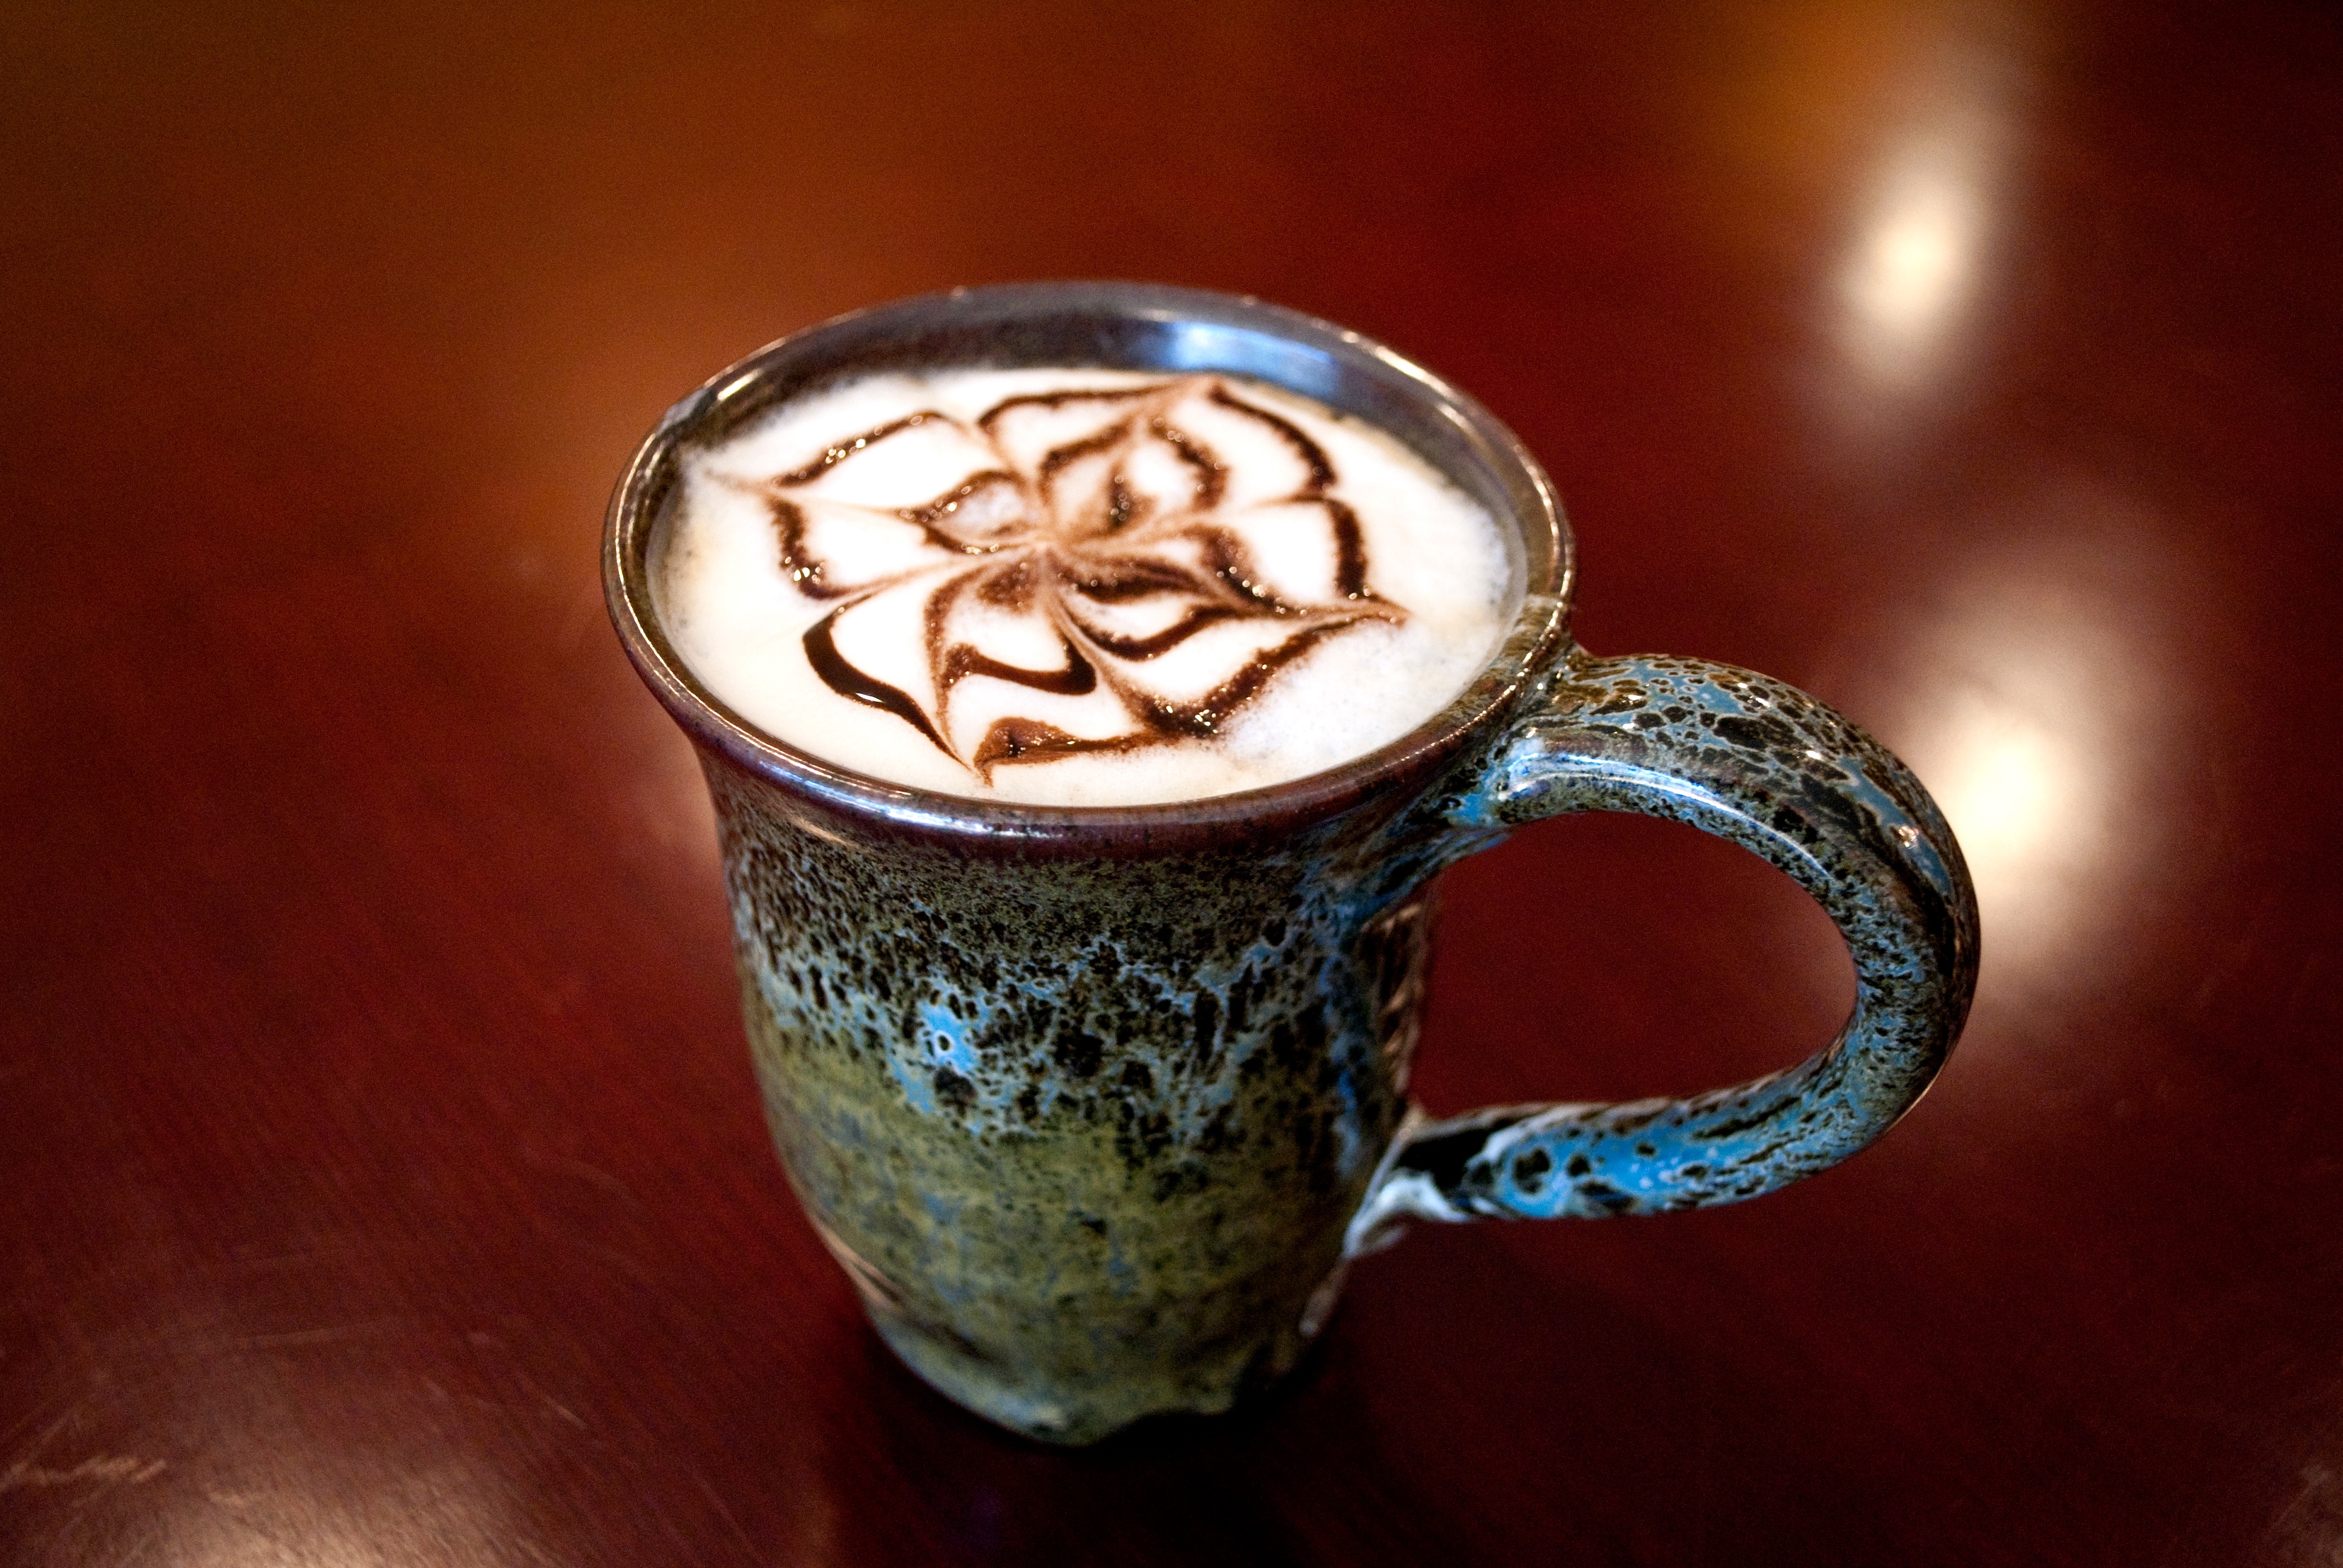
coffee, cup, latte, drink, coffee cup, caffeine, turkish coffee